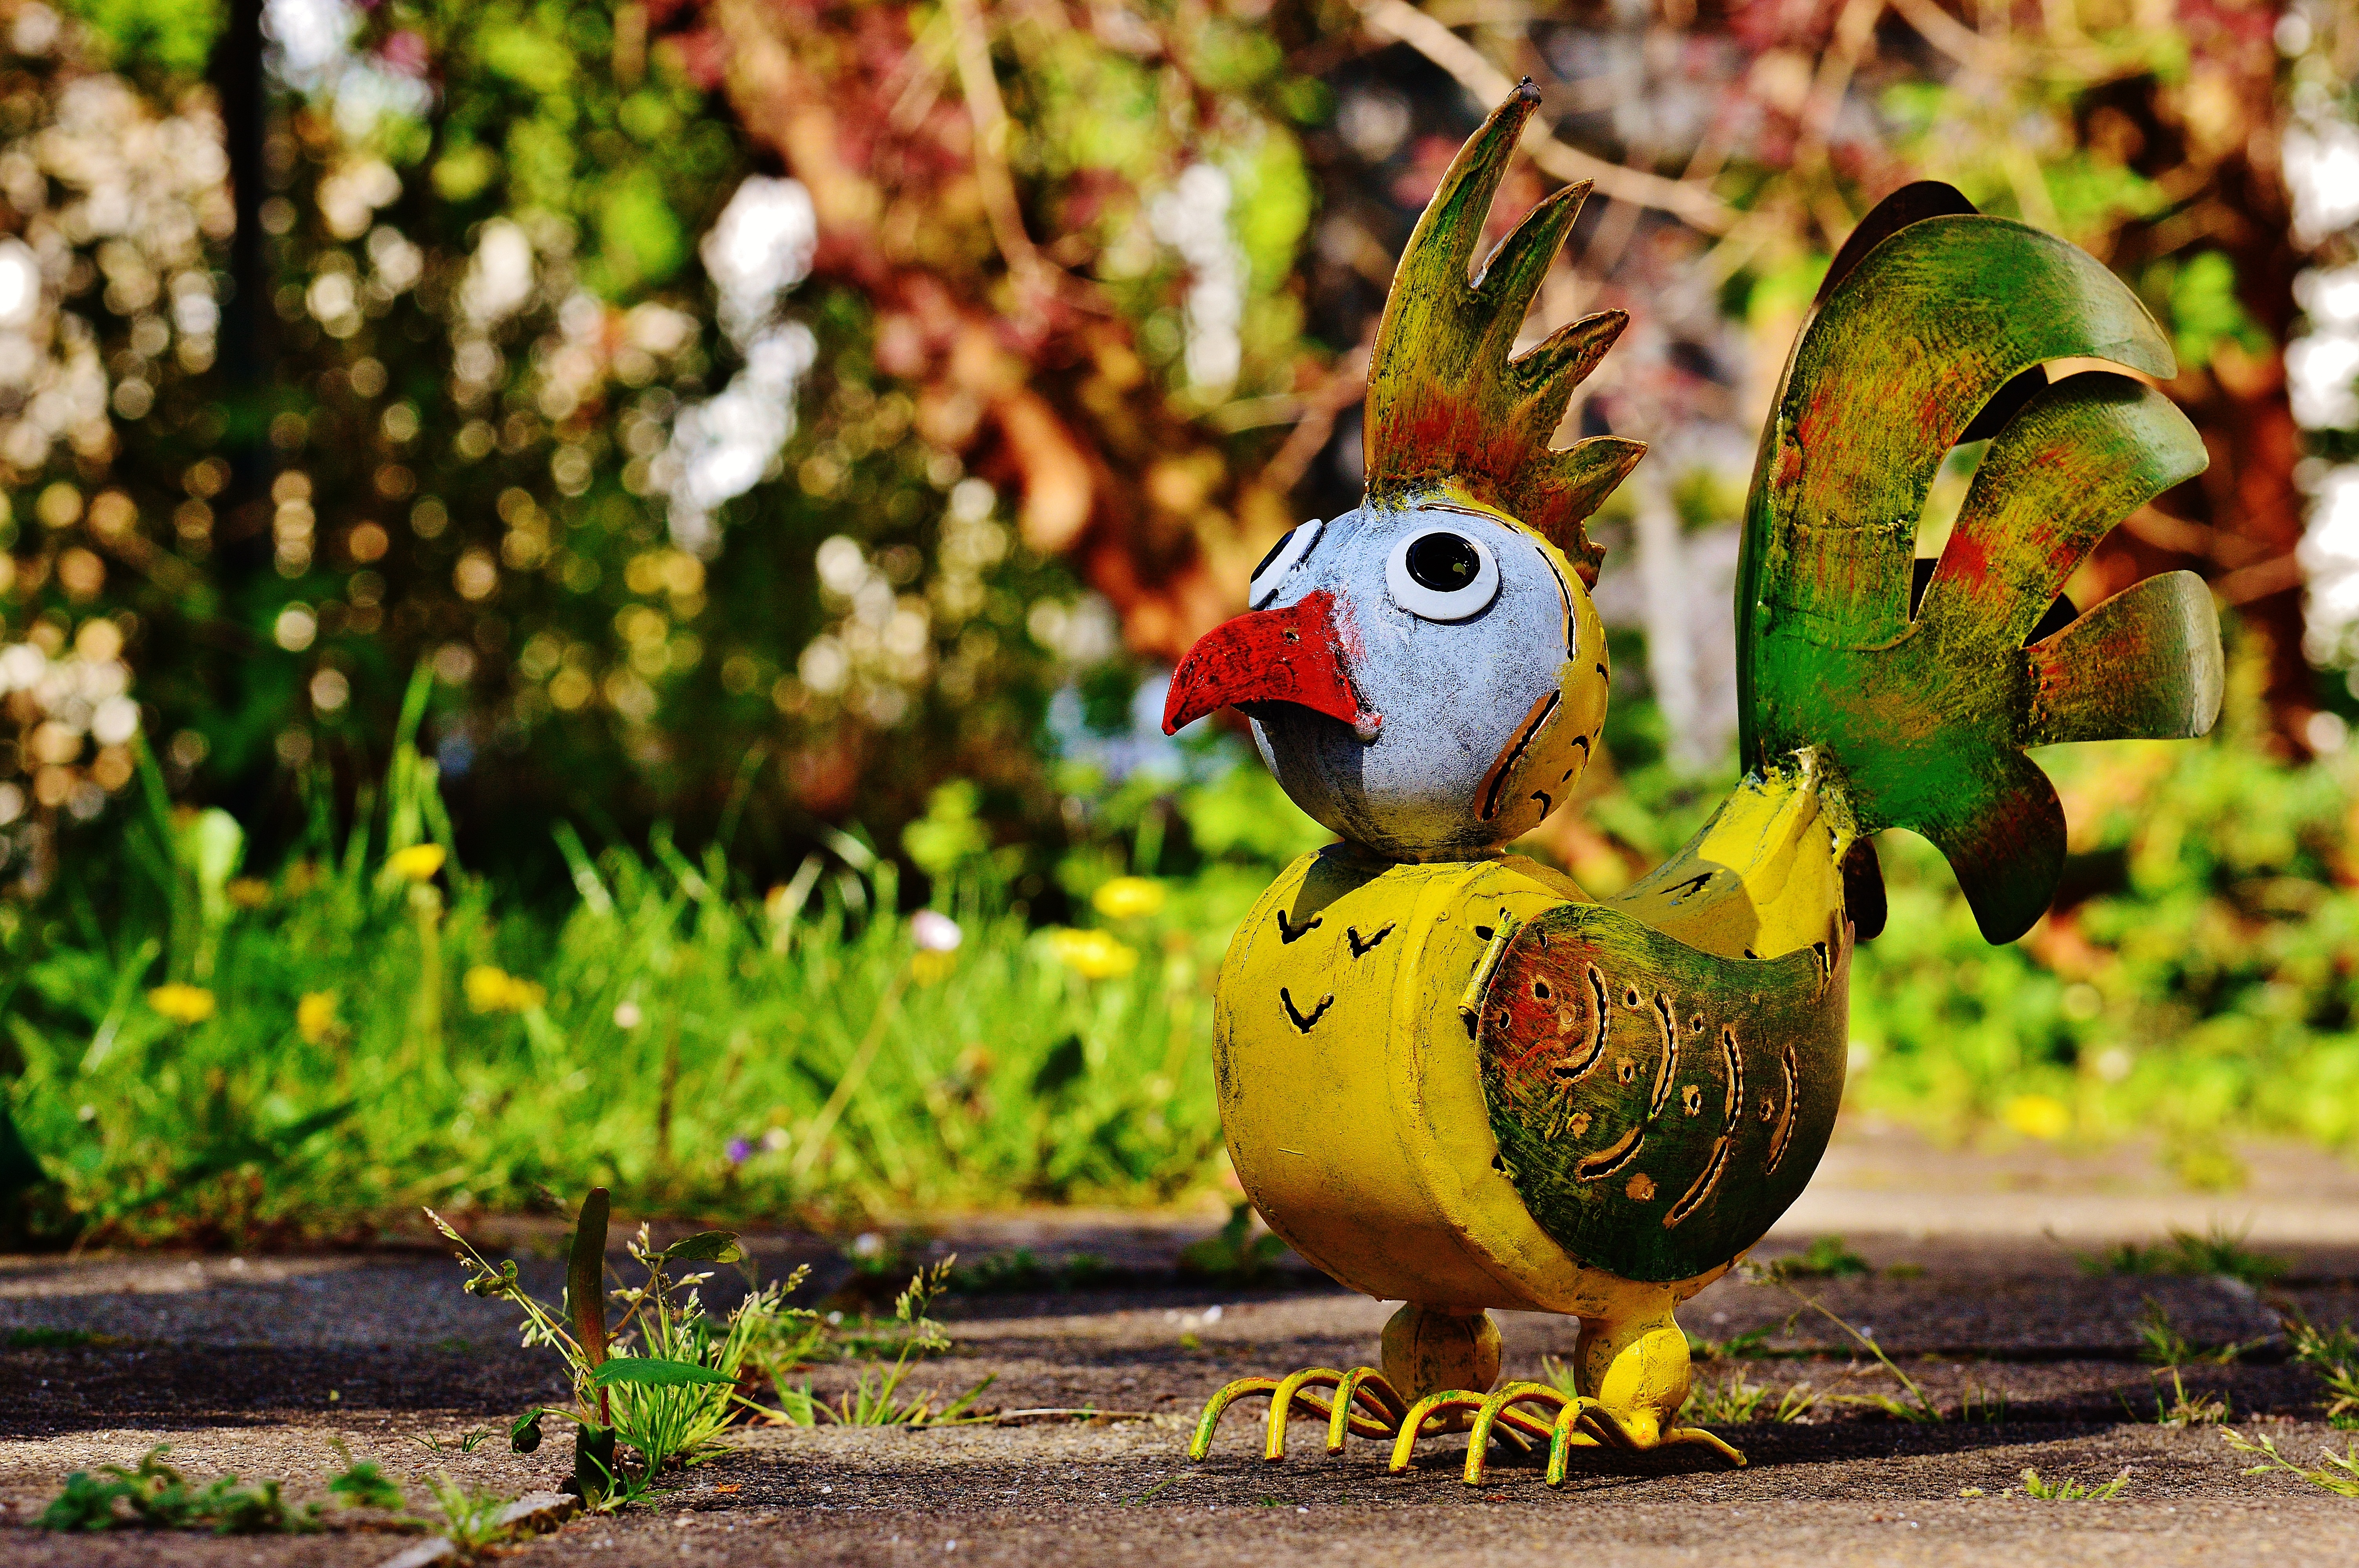
grass, outdoor, bird, flower, wildlife, decoration, green, color, autumn, metal, colorful, garden, artwork, deco, sheet, art, figure, painted